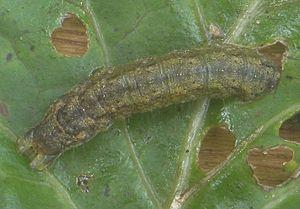
Mamestra brassicae est une espèce d'insectes lépidoptères de la famille des Noctuidae, originaire de la zone paléarctique.